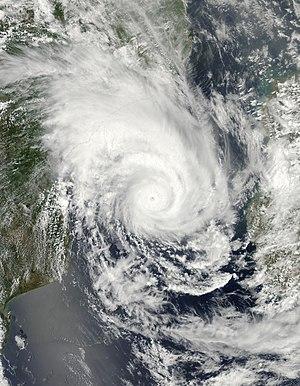
Le cyclone tropical Funso est un puissant cyclone tropical ayant frappé le Mozambique et le Malawi en janvier 2012. Il est le huitième cyclone de la saison, la sixième tempête du nom et le second possédant la force d'un « cyclone tropical » durant la saison 2011-2012. Funso est le premier cyclone le plus intense depuis Bingiza de la saison 2010-2011.